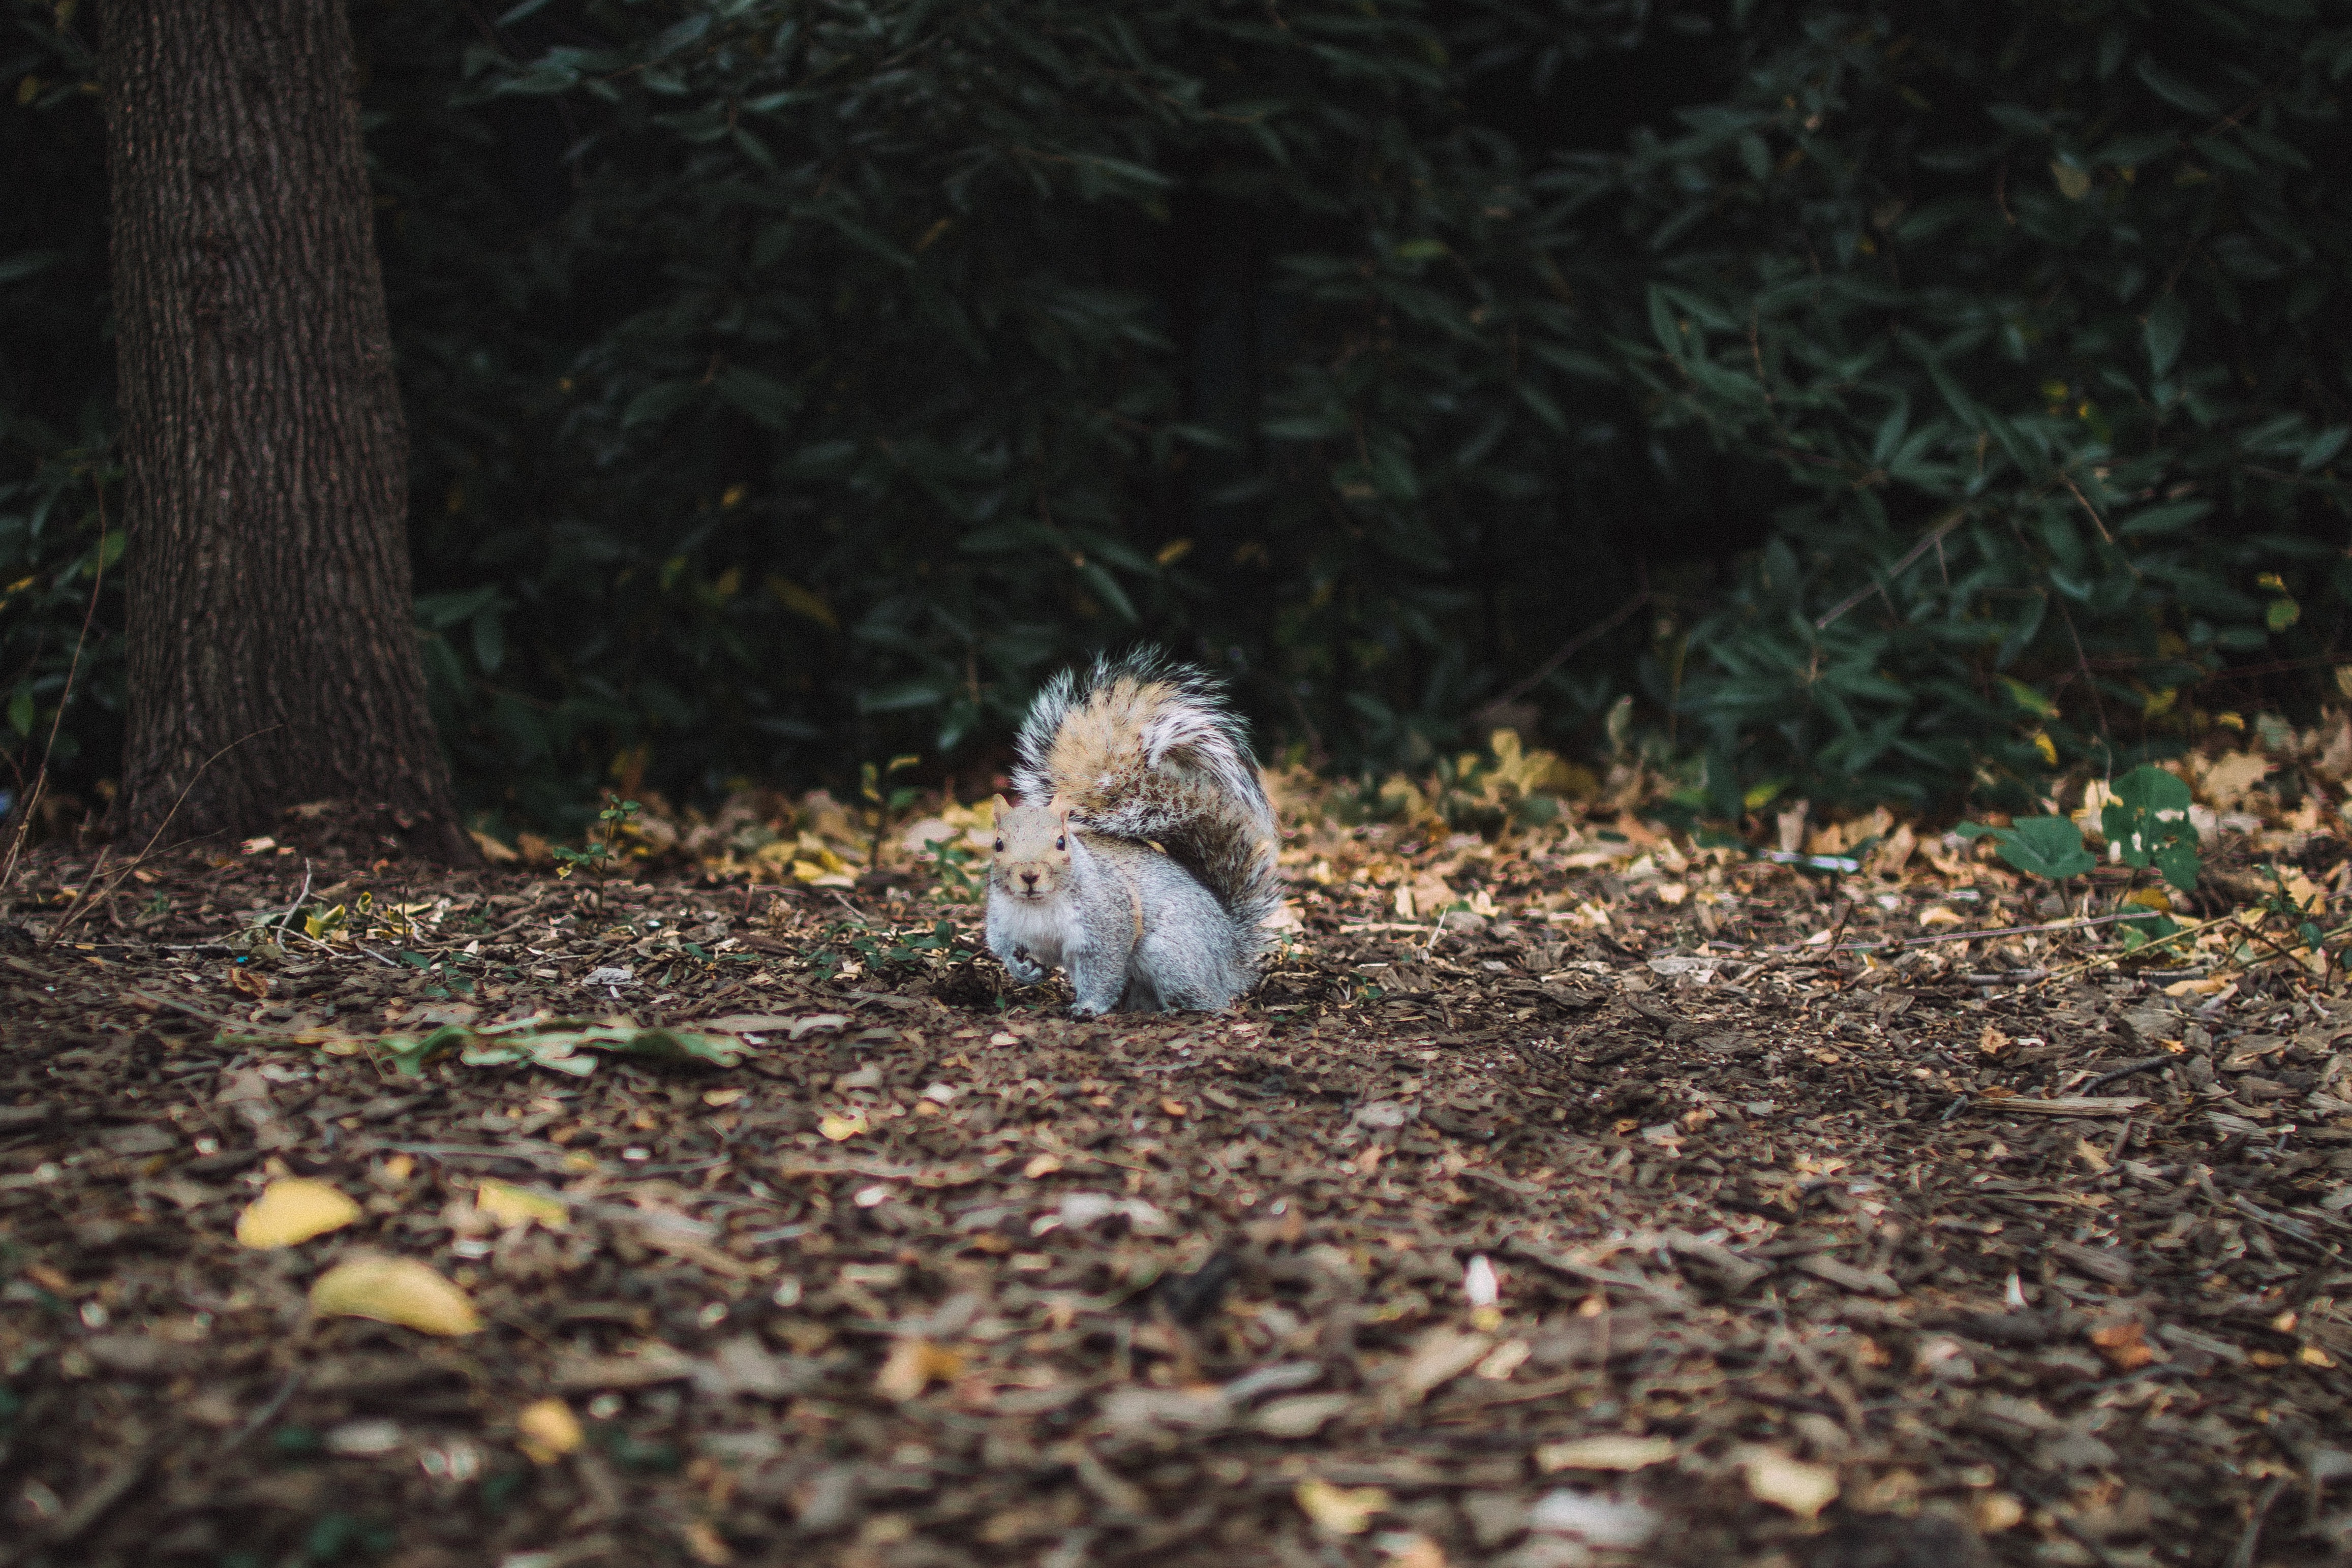
nature, forest, grass, leaf, wildlife, autumn, mammal, squirrel, fauna